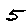
Label: 5